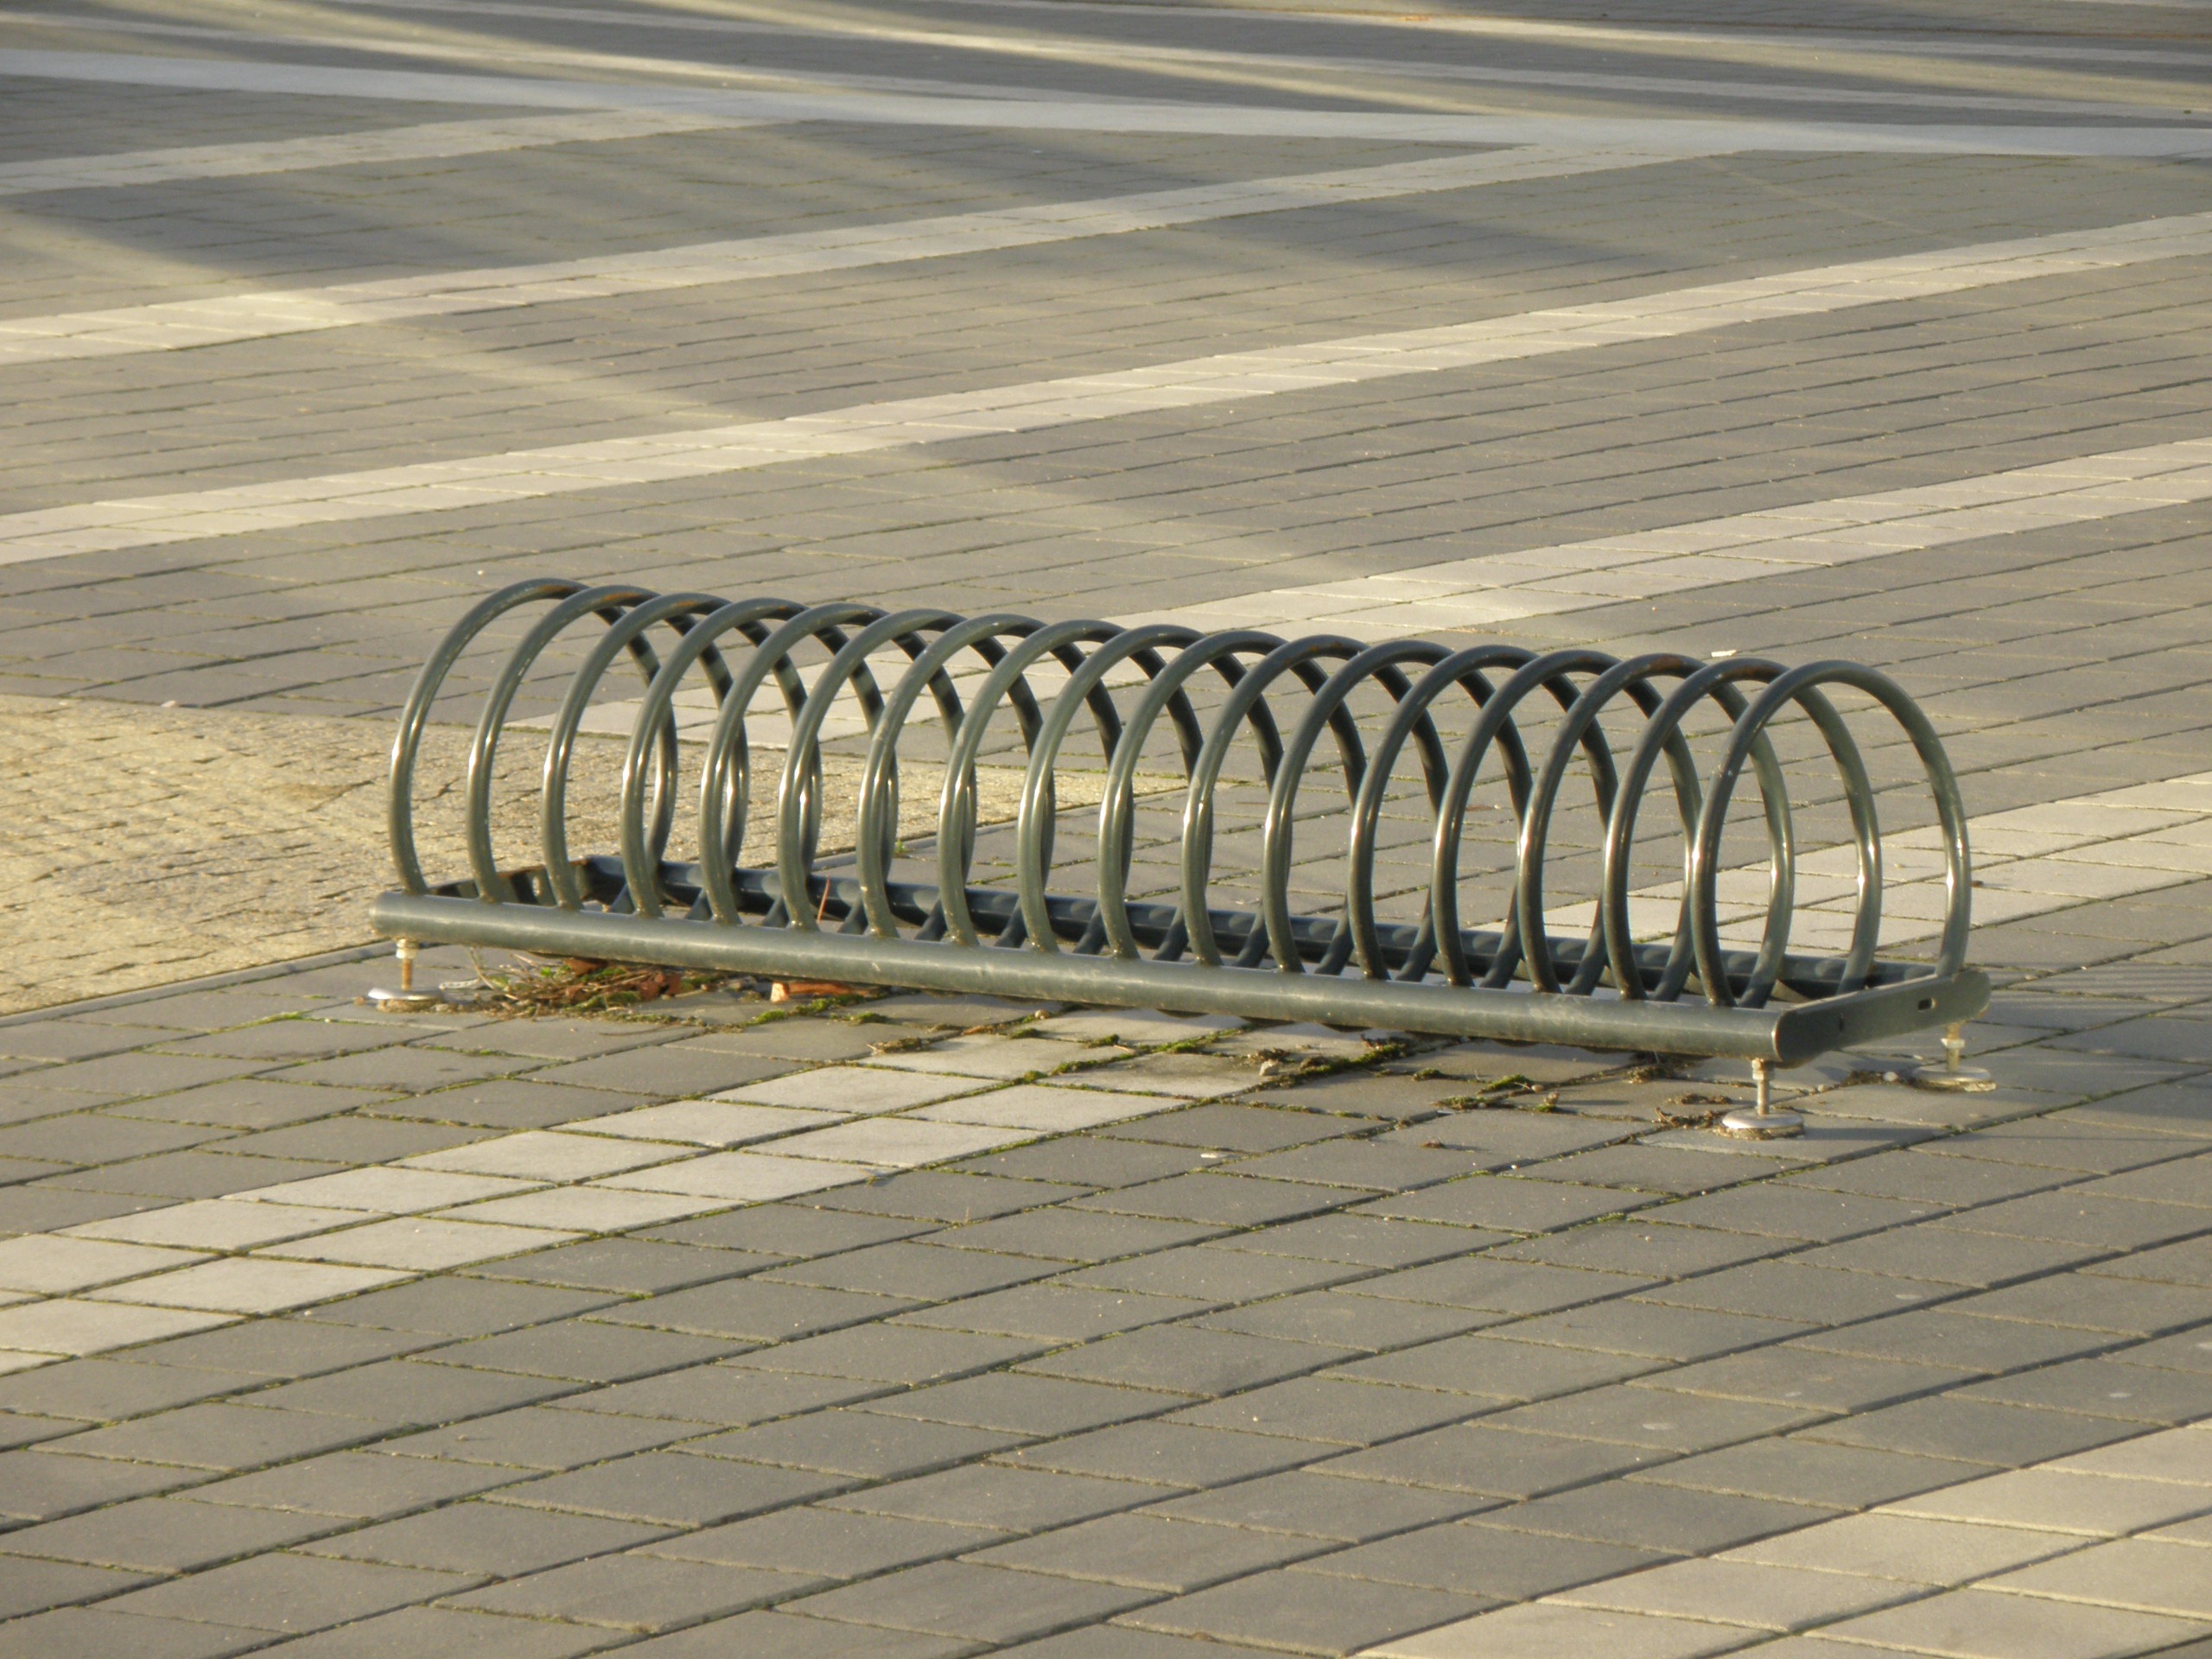
boardwalk, wood, track, bridge, walkway, line, vehicle, handrail, stand, shape, road surface, outdoor structure, bike stand, kolostav